Yvonne Beauvais

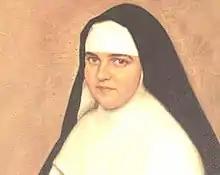

Yvonne Beauvais (July 16, 1901 – February 3, 1951) was a French Augustinian nun. She took the name Mother Yvonne-Aimée of Jesus. She helped Allied soldiers and French resistance fighters during World War II, and in 1946, she established the Federation of the Augustinian monasteries.